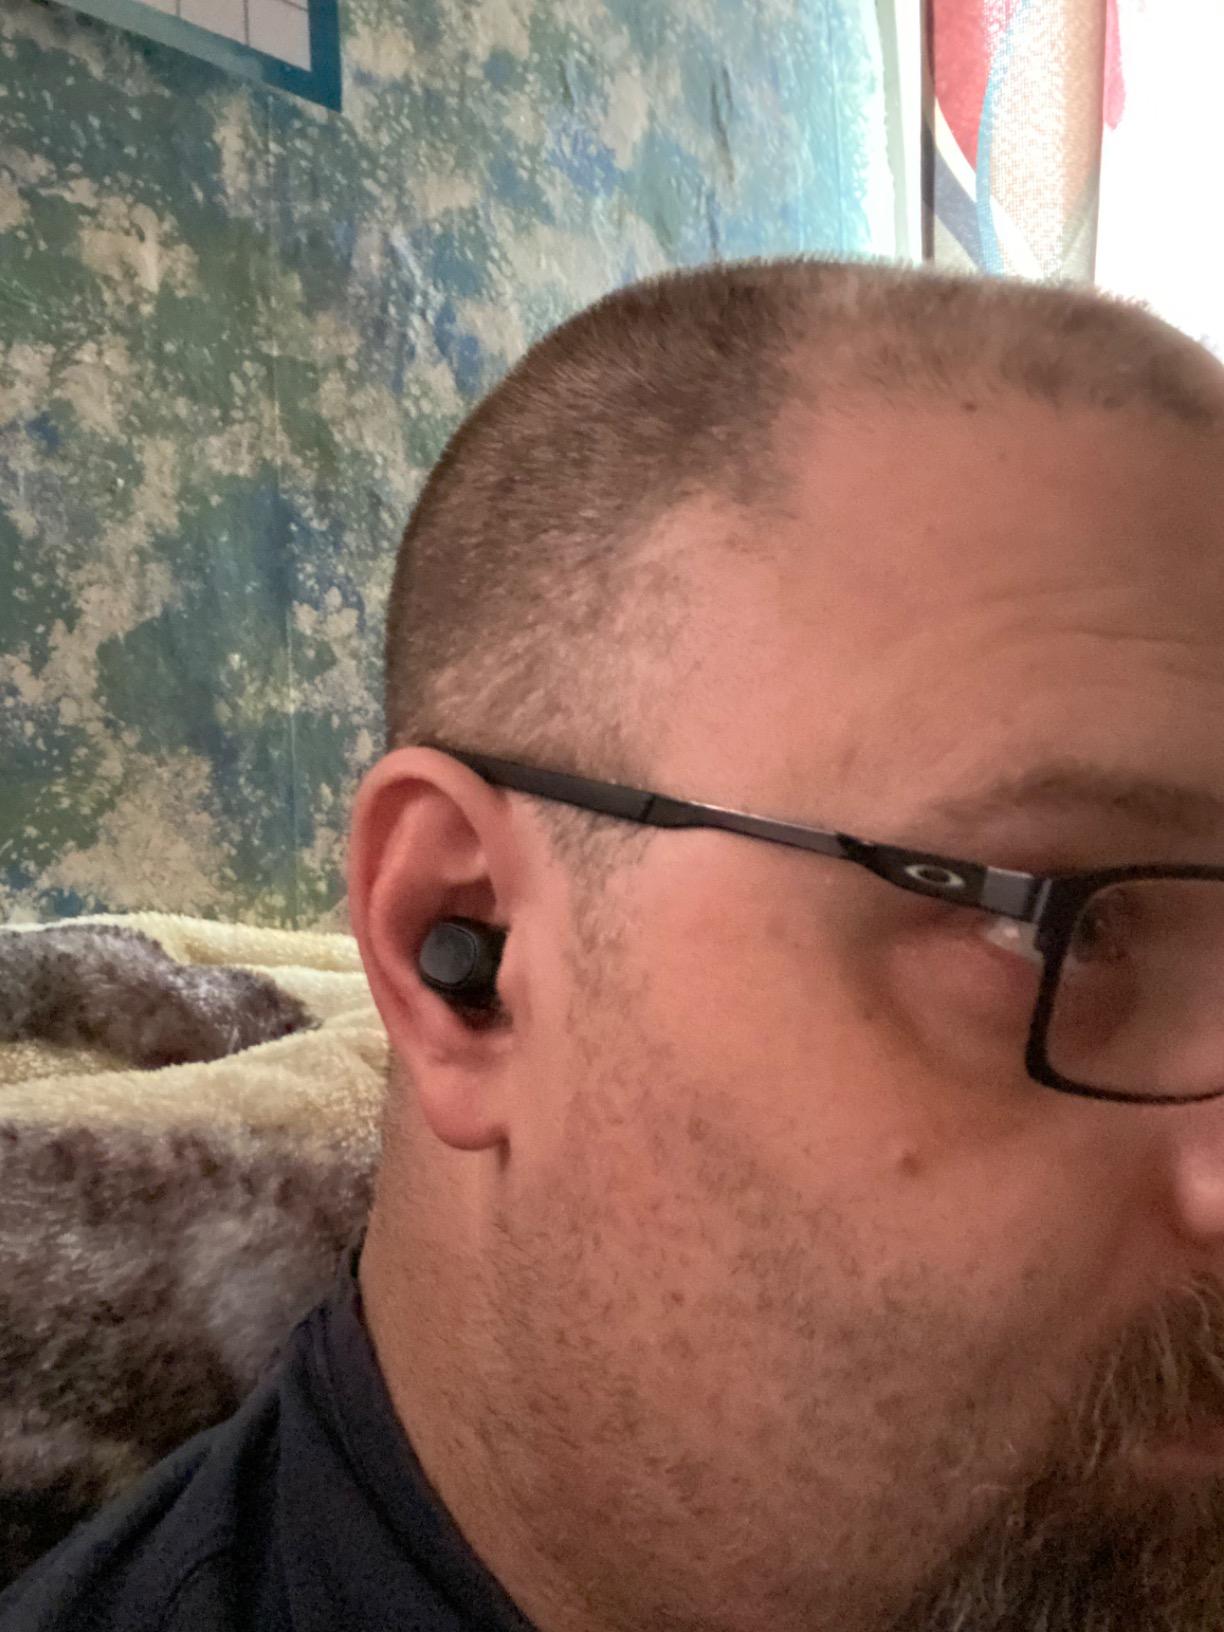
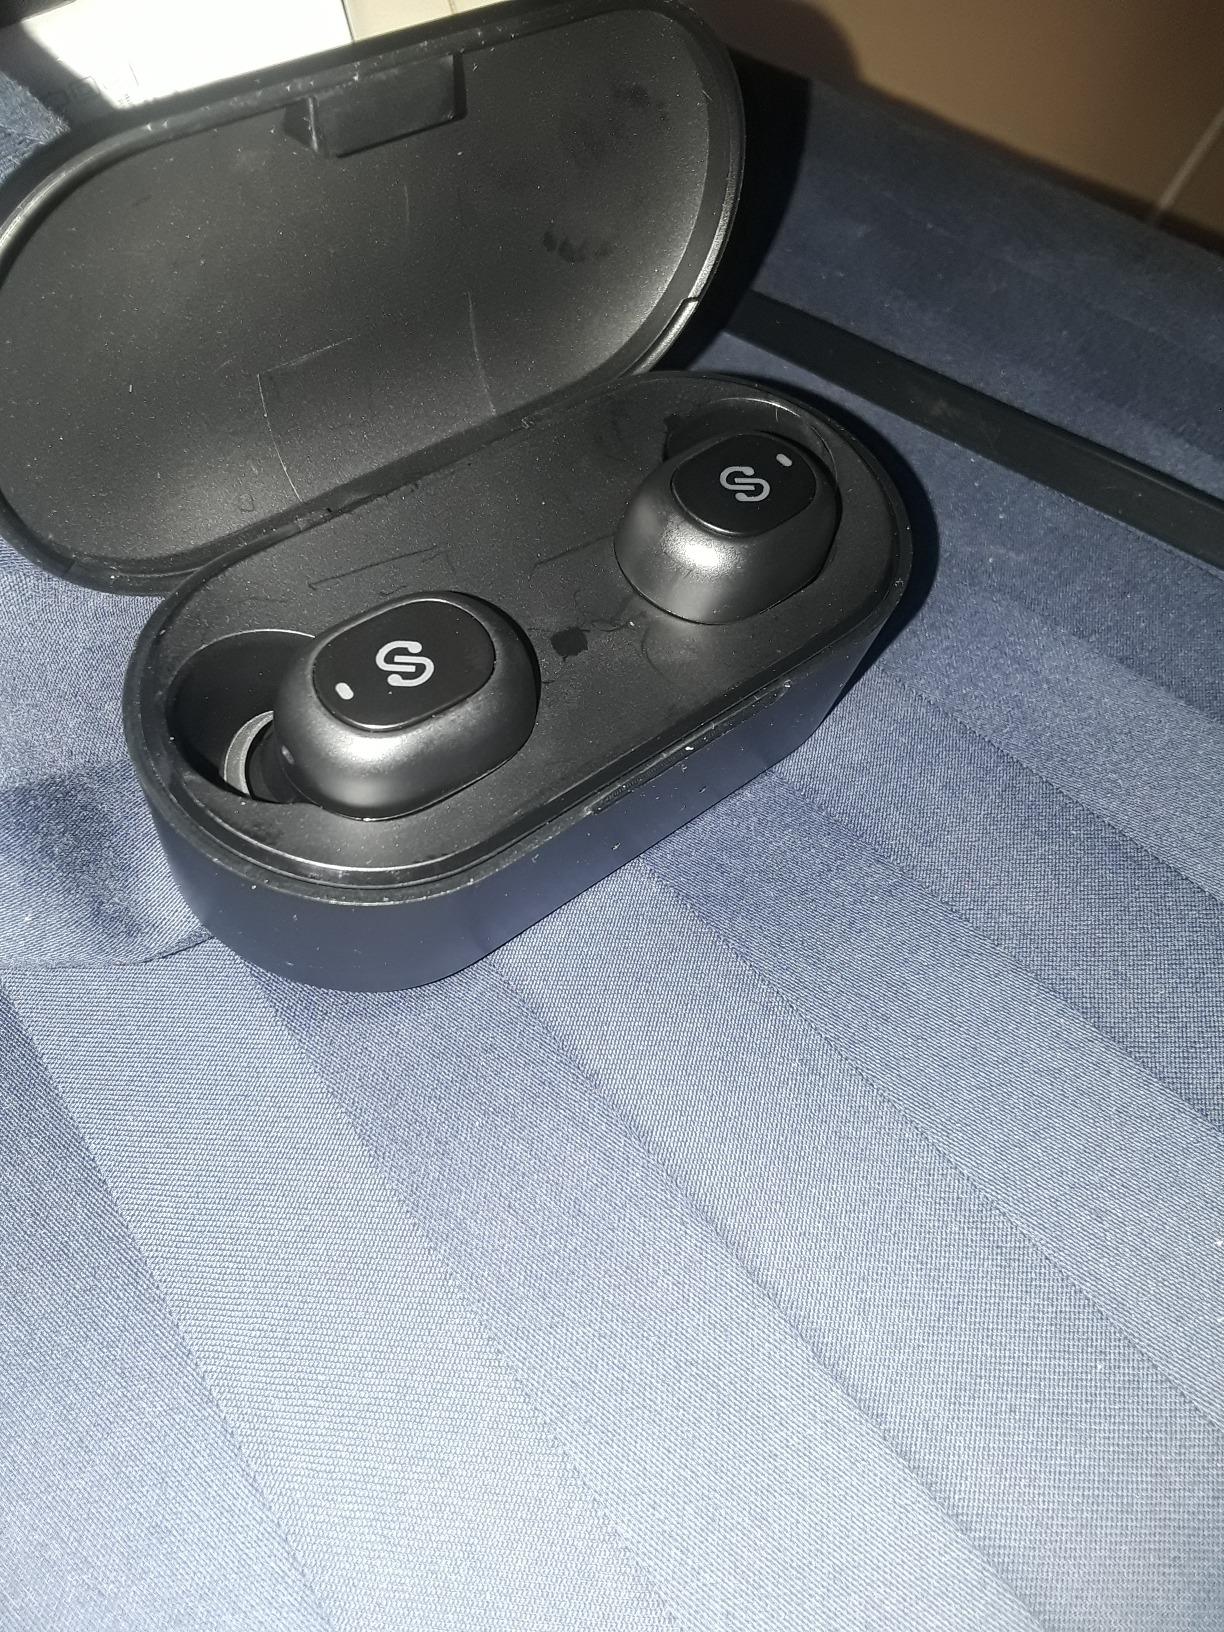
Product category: earbuds
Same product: yes